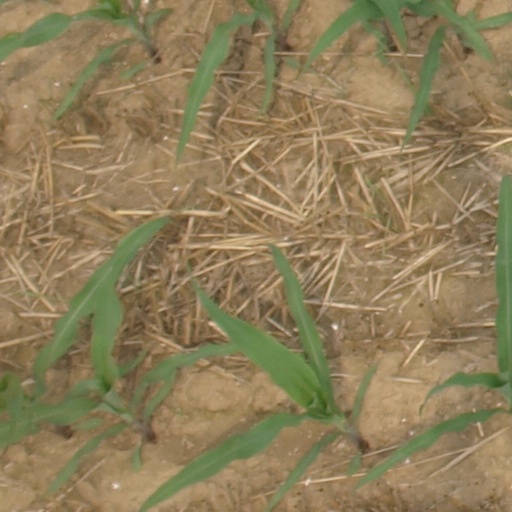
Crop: maize; corn